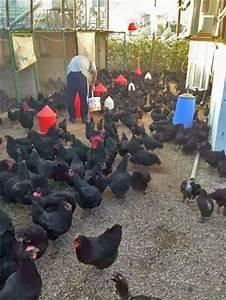
chicken